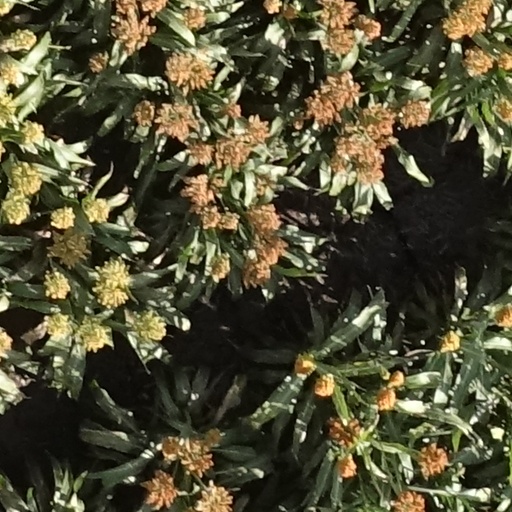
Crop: sorghum